WGAN

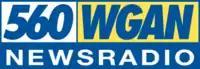
WGAN's logo from July 2002 until May 27, 2014

WGAN was founded in 1938 by Guy Gannett Publishing, a past owner of the "Portland Press Herald" daily newspaper. It was Portland's second radio station after 970 WCSH (now co-owned WZAN) which signed on in 1925. WGAN had its studios in the Columbia Hotel and originally broadcast on 640 kHz at 500 watts. It was a daytimer, required to go off the air at sunset in Los Angeles, because it shared AM 640 with Class I-A KFI, the dominant clear channel station.